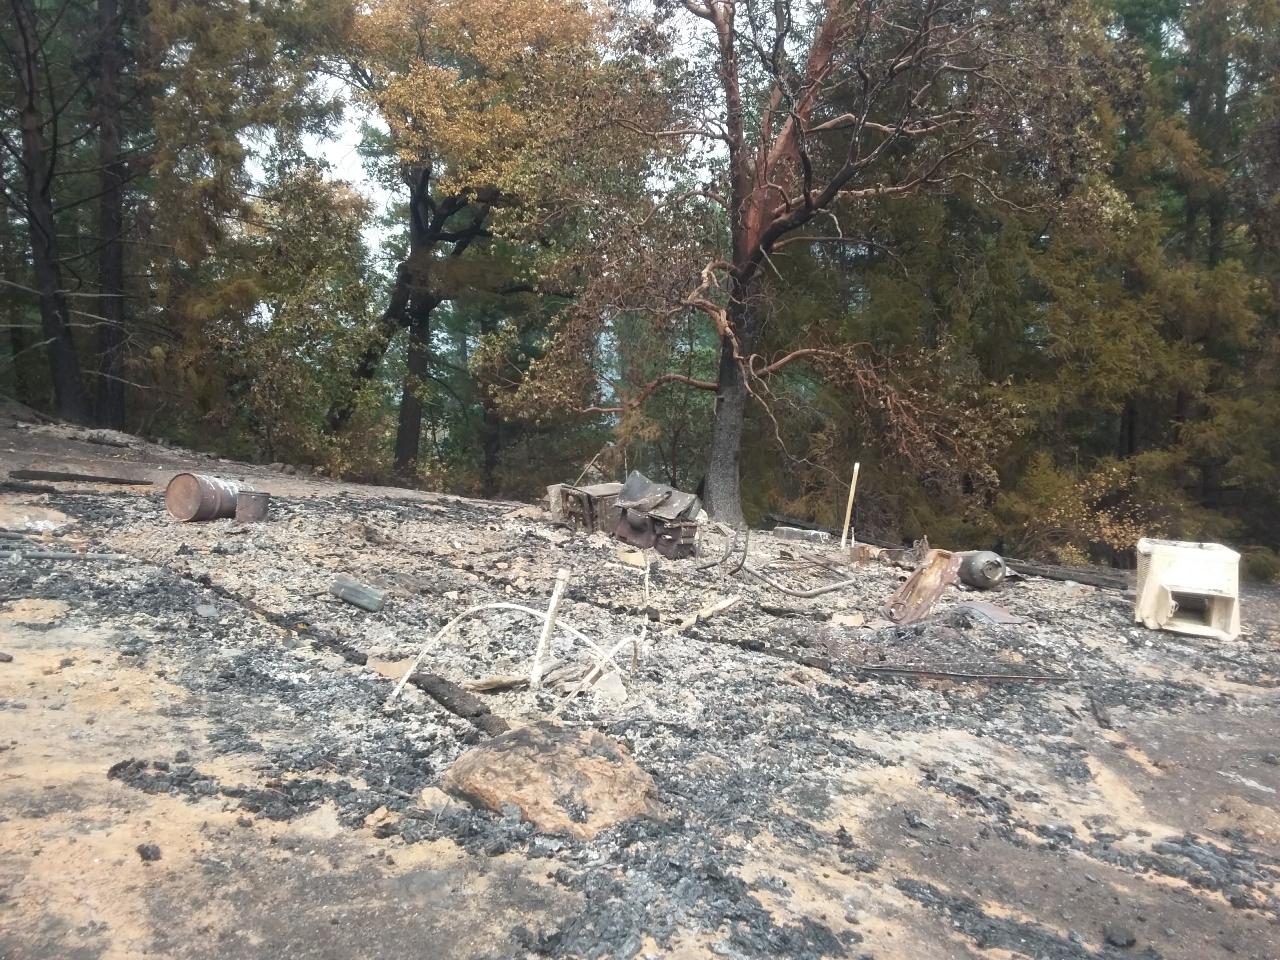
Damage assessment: destroyed